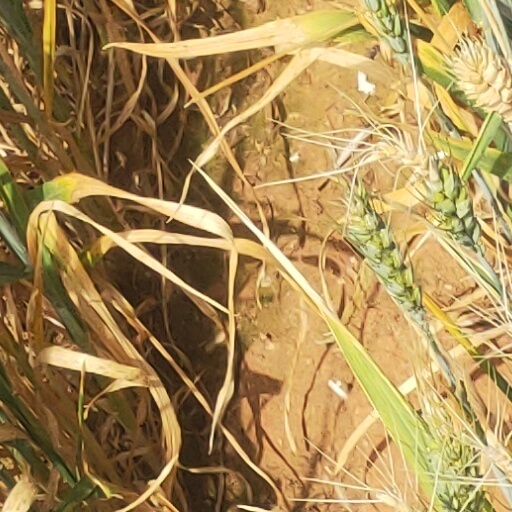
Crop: wheat